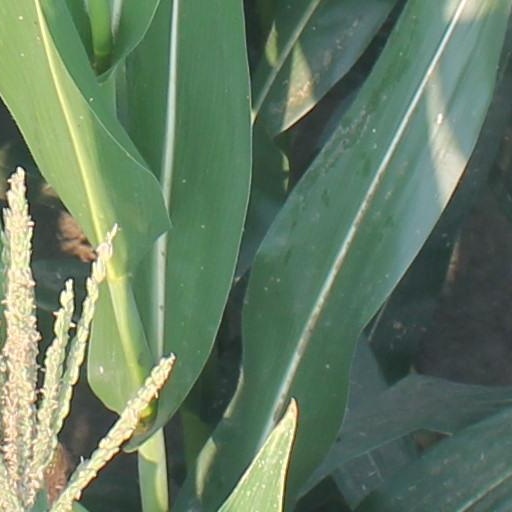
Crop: maize; corn